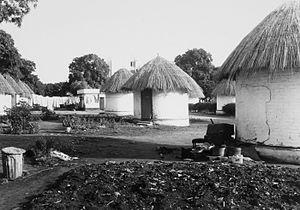
La culture de la Zambie, pays enclavé d'Afrique australe, désigne d'abord les pratiques culturelles observables de ses 15 000 000 d'habitants.